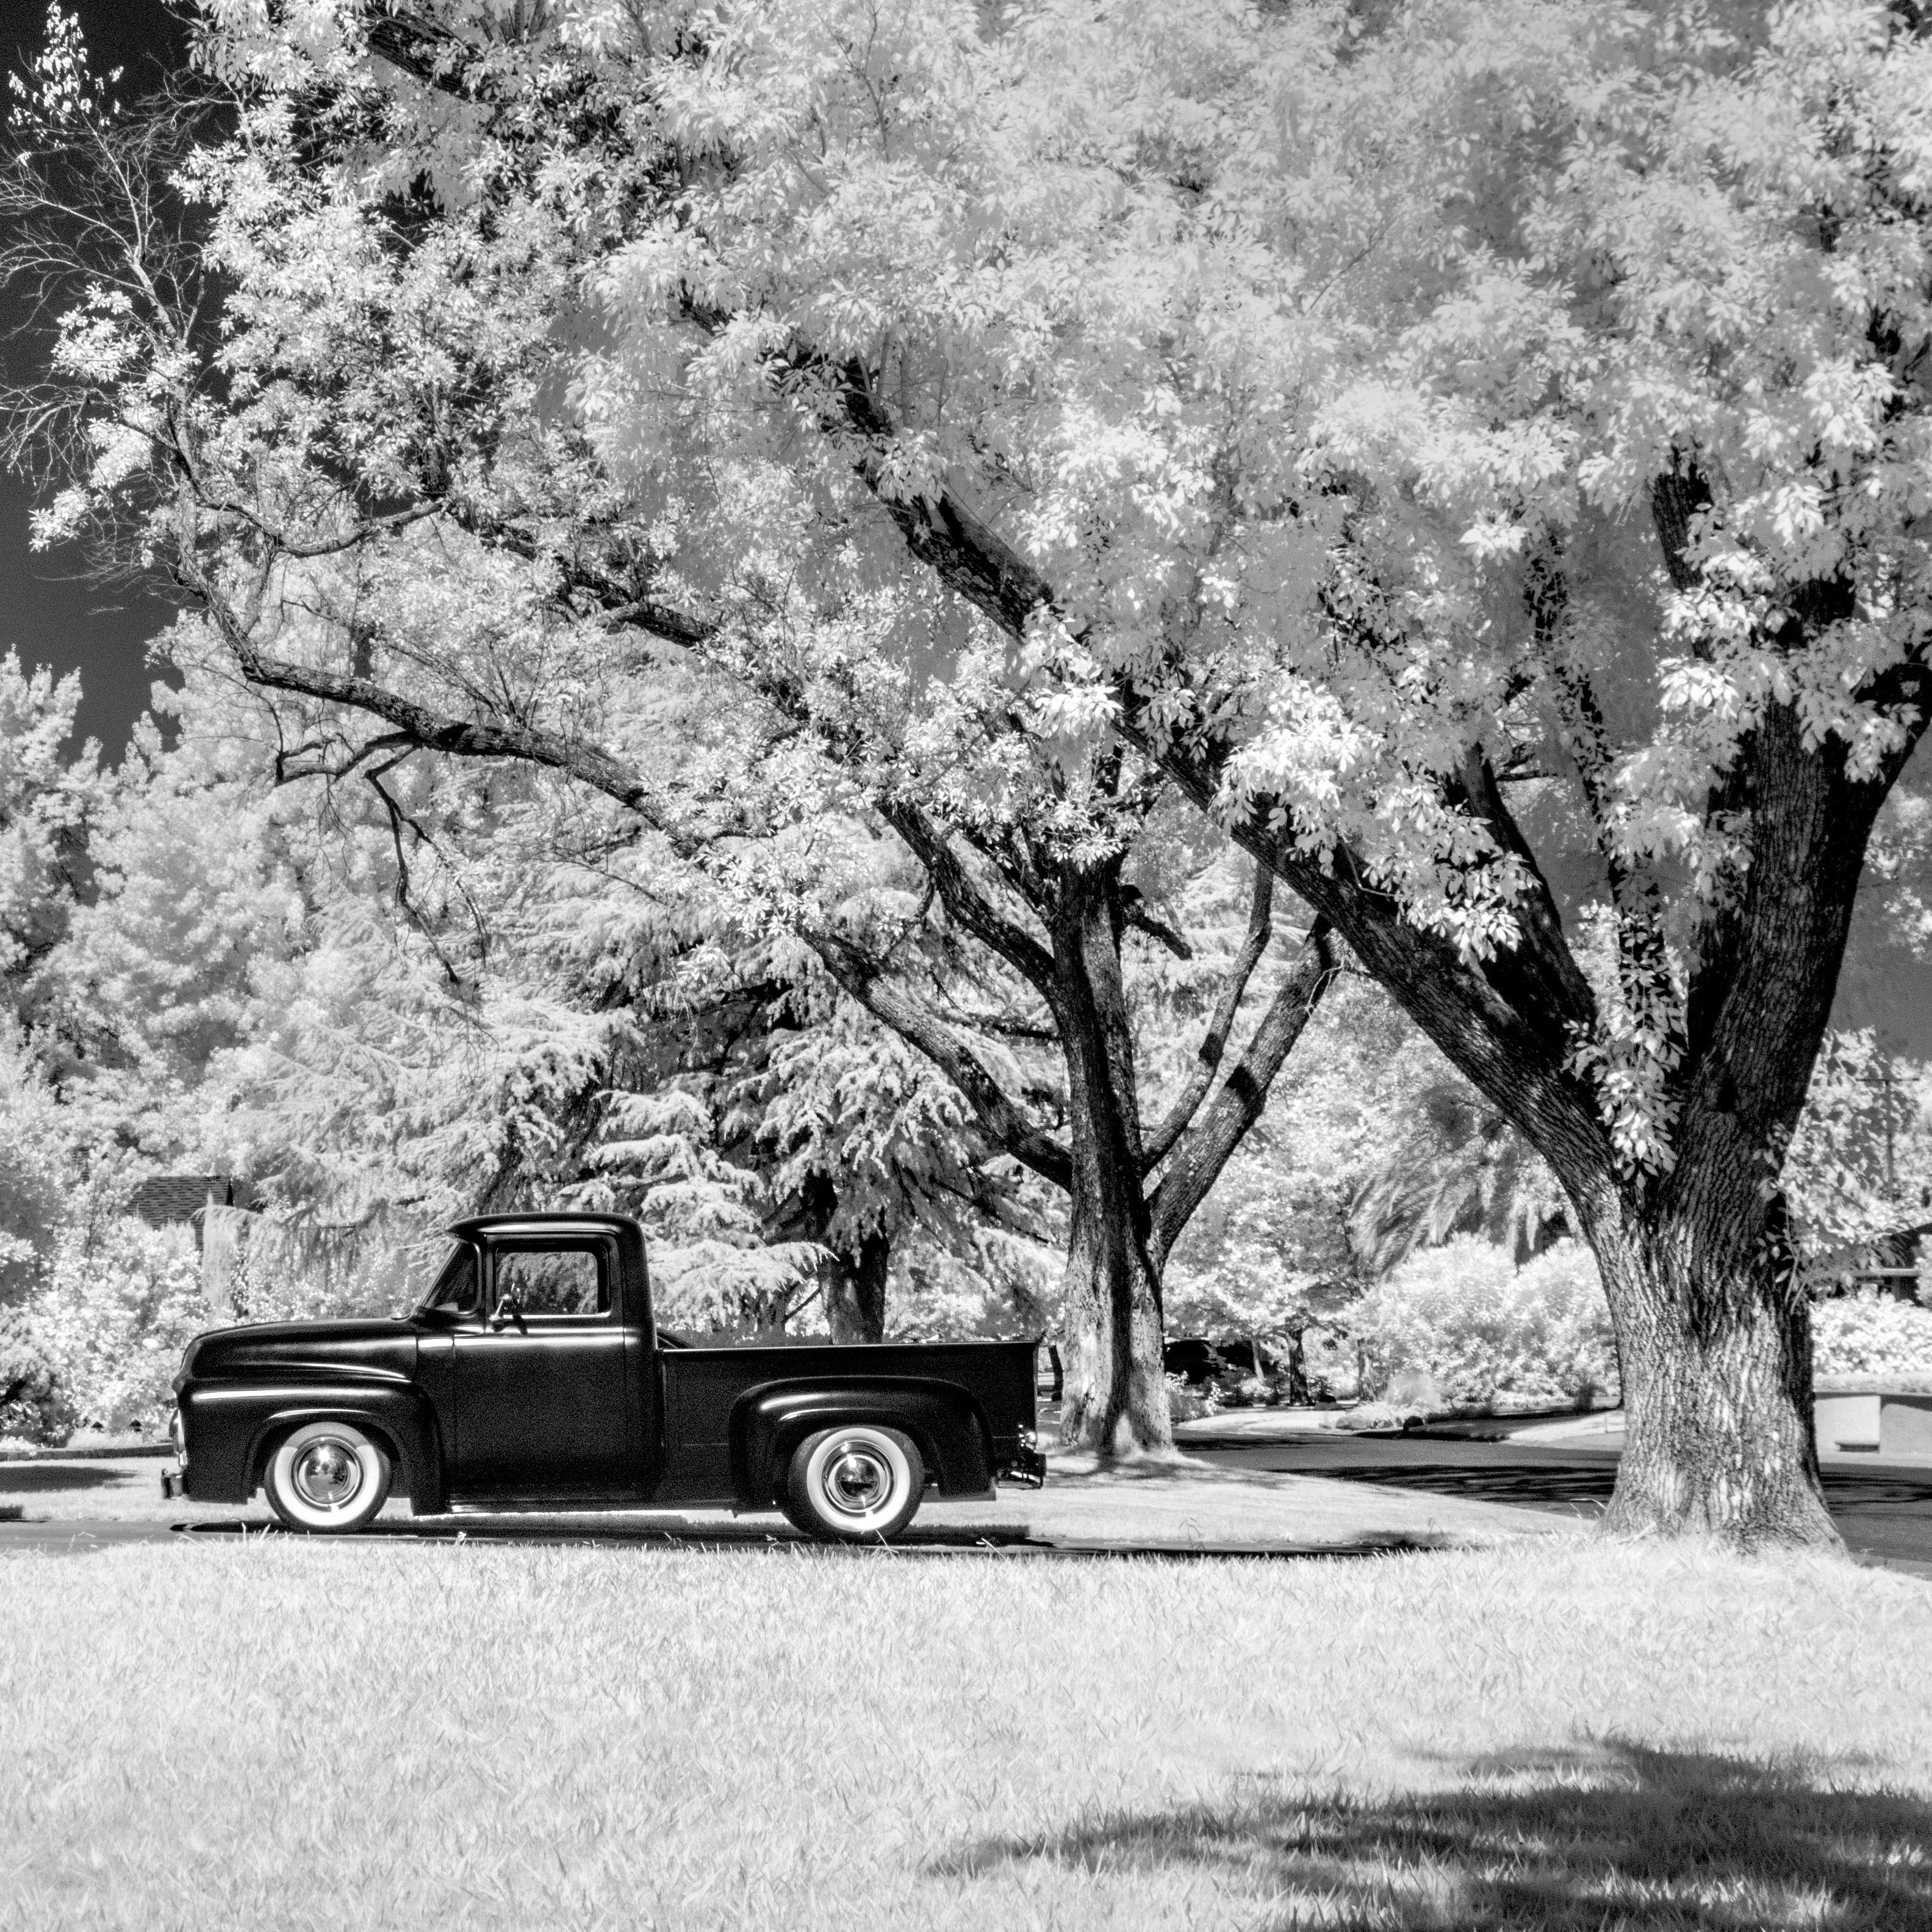
tree, branch, blossom, snow, black and white, plant, photography, flower, spring, monochrome, season, cherry blossom, monochrome photography